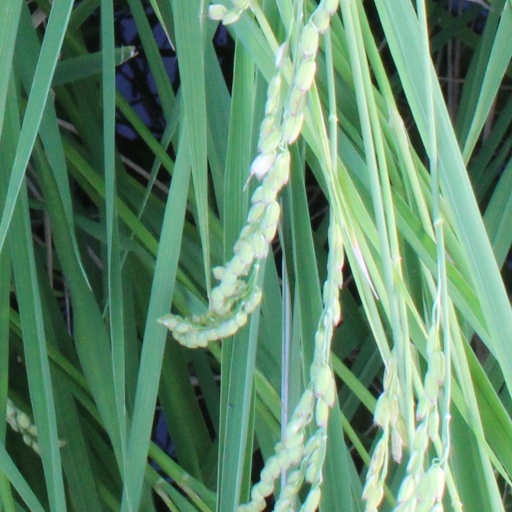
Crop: rice